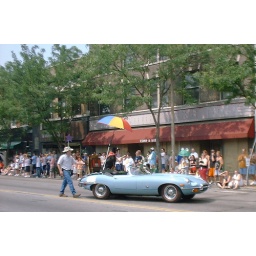
dog in car